William Broad

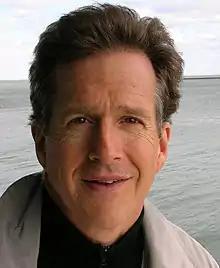
William Broad in 2005

William J. Broad (born March 7, 1951) is an American science journalist, author and a Senior Writer at "The New York Times".